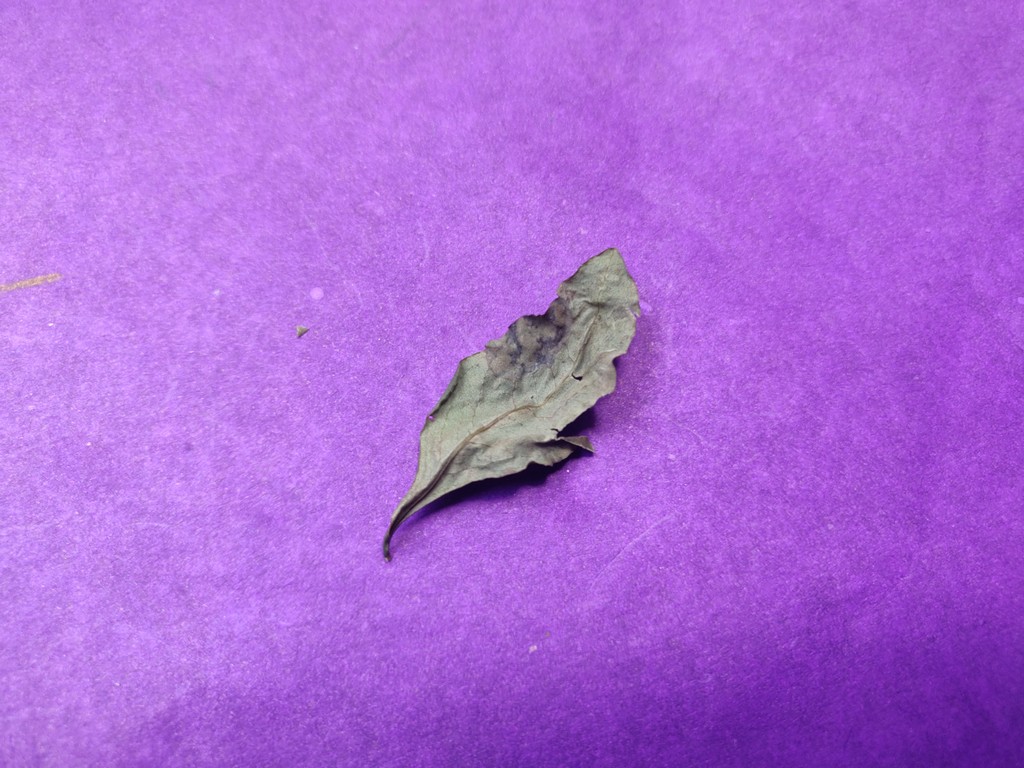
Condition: Dried
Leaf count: single
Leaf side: unknown